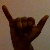
The image shows a hand gesture representing the letter 'Y' in Indian Sign Language.